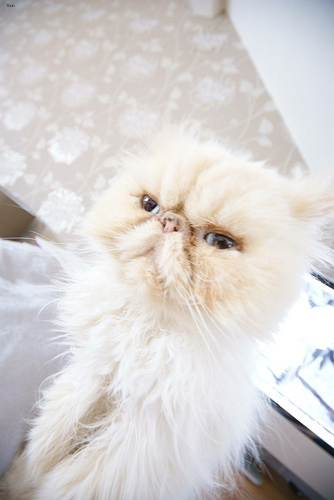
Animal: cat
Breed: persian